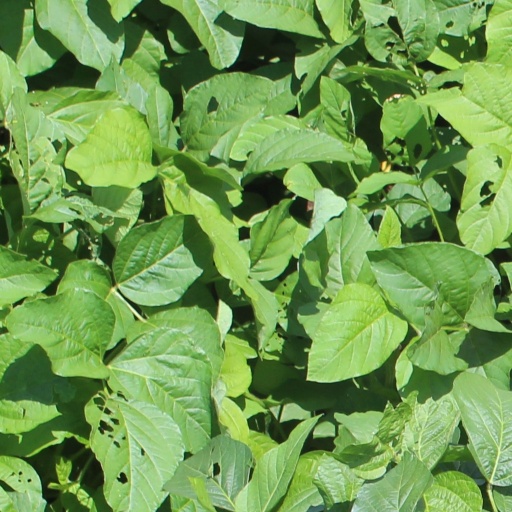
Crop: soybean